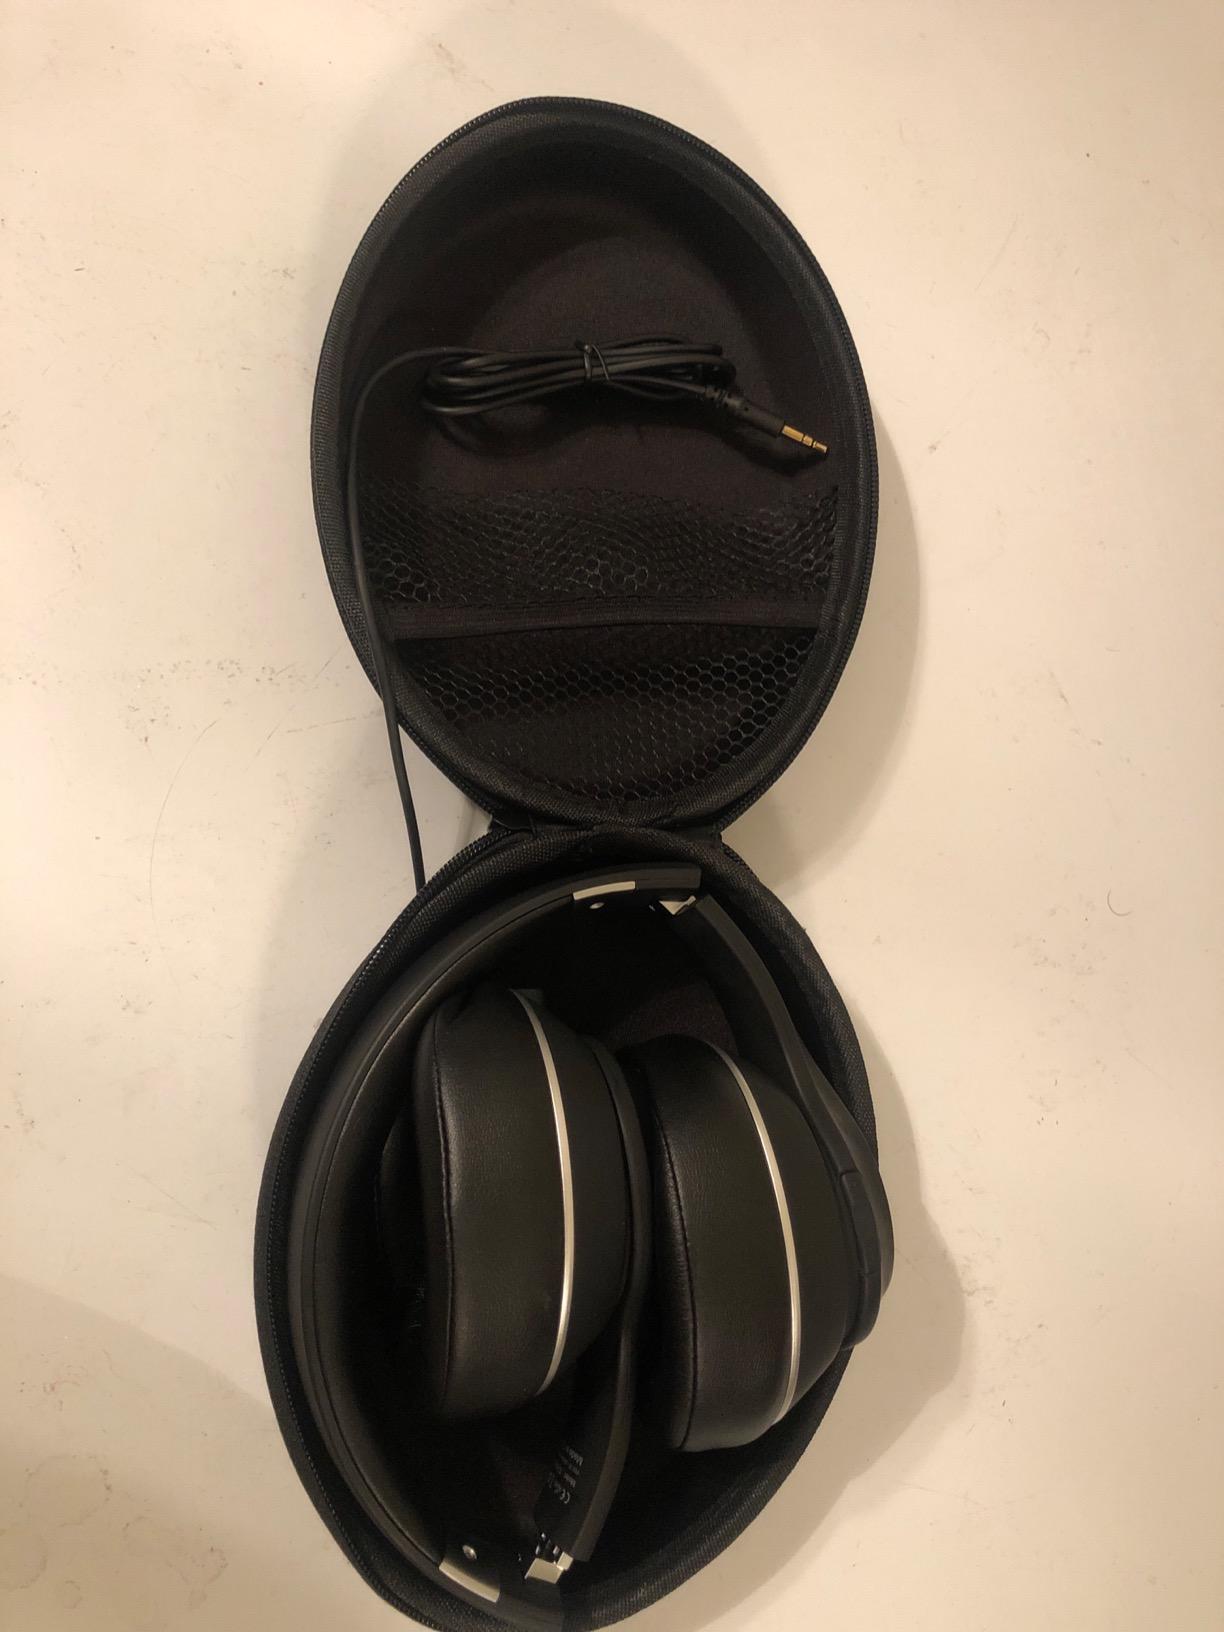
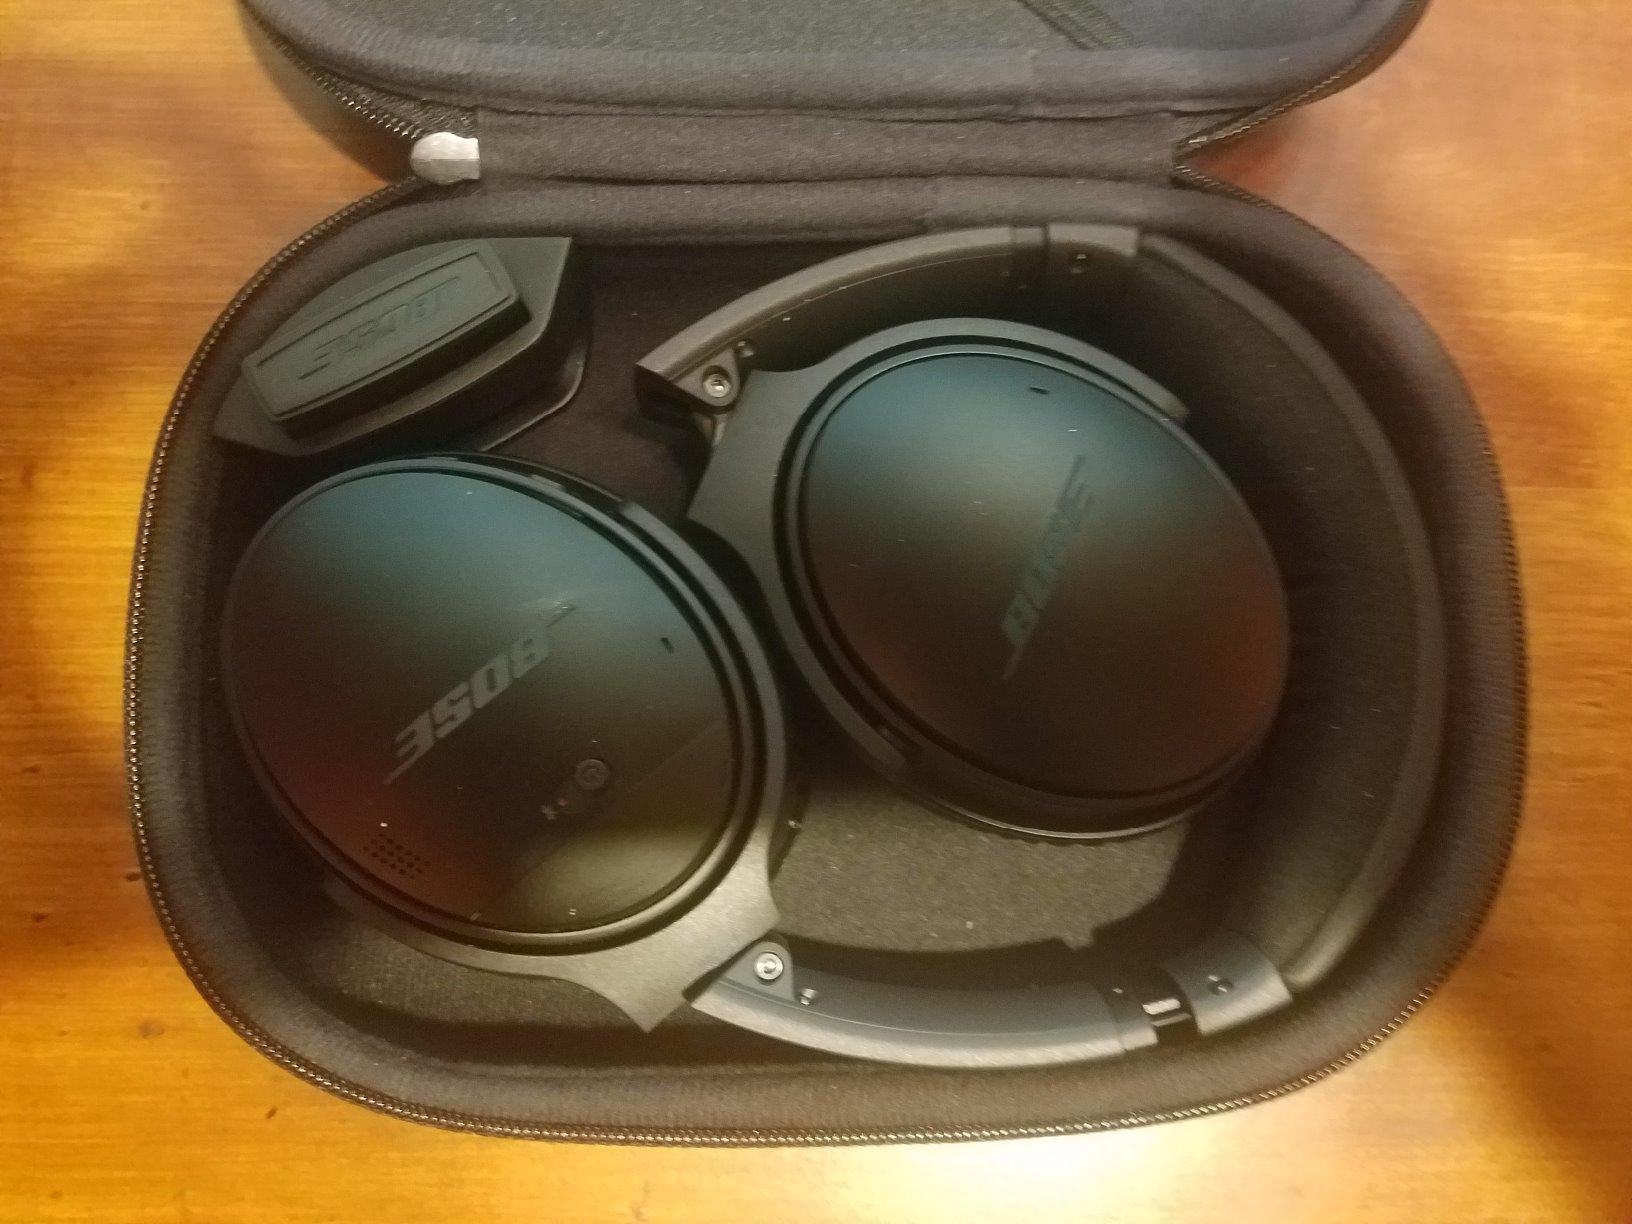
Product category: headphones
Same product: no